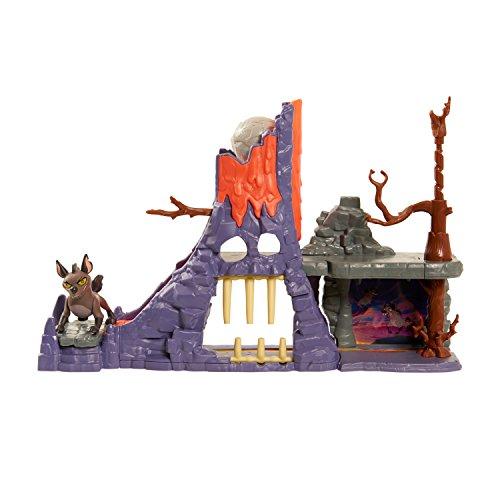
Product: Just Play Disney Junior The Lion Guard Hyena's Hideout Playset (with Janja Figure)
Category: Toys & Games | Toy Figures & Playsets | Playsets & Vehicles | Playsets
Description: The Lion Guard Hyena Hideout Playset is jam packed with action and adventure This fun mini playset is bursting with plenty of awesome kid powered features including an exclusive 3" poseable Janja figure, volcano boulder launch, bone jaw jail trap, spinning tree lookout, and a collapsing floor that drops enemies into the lava river The set even comes with a 3" articulated Janja figure The perfect gift for every fan of Disney Junior's, The Lion Guard.
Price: $18.99
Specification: ProductDimensions:4x17x11inches|ItemWeight:1.77pounds|ShippingWeight:1.8pounds(Viewshippingratesandpolicies)|DomesticShipping:ItemcanbeshippedwithinU.S.|InternationalShipping:ThisitemcanbeshippedtoselectcountriesoutsideoftheU.S.LearnMore|ASIN:B01L8VXTPW|Itemmodelnumber:JPL77200|Manufacturerrecommendedage:3months-6years